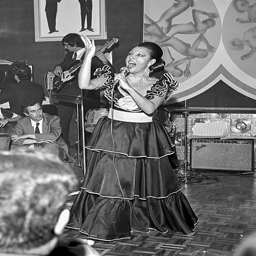
the actress and singer during a performance .